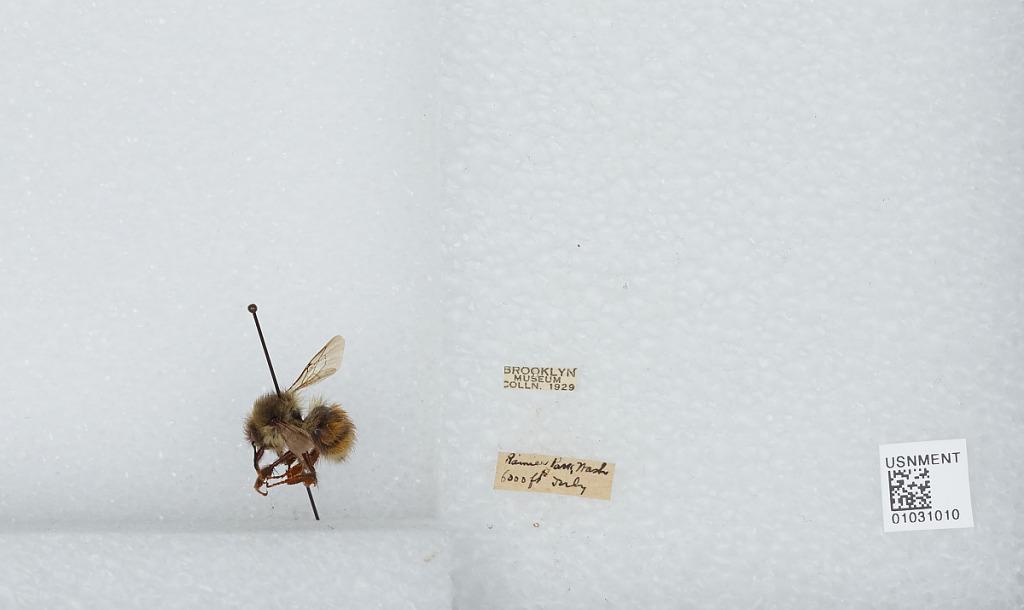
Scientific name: Bombus (Pyrobombus) melanopygus Nylander
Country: United States
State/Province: Washington
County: Pierce
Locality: Mount Rainier National Park
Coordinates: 46.8528, -121.76